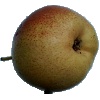
Label: pear_forelle